Corpus Christi College, Oxford

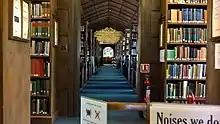
The aisle of the library as seen from the former President's Study in the far west end. The chapel is visible through a pane of glass at the end of the library.

The Front Quad was built for the college's foundation and designed in an archetypal Oxford college style, with a tower over the main gate. The quad was constructed by distinguished builders associated with Henry VIII's Office of Work: master mason William Vertue, master mason William East and carpenter Humphrey Coke (Warden of the Carpenter's Company in London). The quad's architecture later inspired that of Oglethorpe University. Although by then considered heavily antiquated, in 1625 battlements were added to make the effect more complete and akin to other colleges.